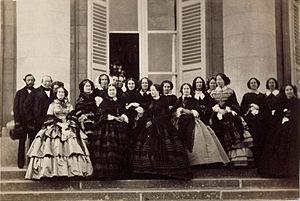
L'Impératrice Eugénie à Compiègne et les dames de la 3ème série de 1856 sur la terrasse du palais